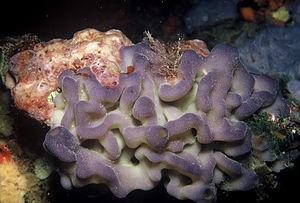
Oscarella lobularis. La couleur plus foncée est caractéristique des zones les plus exposées à la lumière - Banyuls-sur-Mer
Les homoscléromorphes forment une classe de l'embranchement des Porifères, qui contient l'unique ordre des Homosclerophorida, divisé en deux familles.
Les éponges ou spongiaires sont des animaux formant l'embranchement basal des métazoaires. Elles sont définies comme des métazoaires sessiles à l'âge adulte. Elles possèdent un système aquifère permettant la circulation de l'eau. Il est composé de chambres choanocytaires reliées entre elles et au milieu extérieur par des pores inhalants et un pore exhalant. Ces chambres sont tapissées de choanocytes, qui sont des cellules flagellées caractéristiques des éponges. Les éponges possèdent deux couches de cellules : le pinacoderme qui se situe à l'extérieur et le choanoderme qui se situe à l'intérieur. Entre ces deux couches, des cellules mobiles se déplacent dans la mésohyle, matrice extracellulaire composé de collagène. Leur système nerveux est très primitif et diffus.